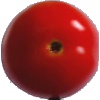
Label: Tomato 4